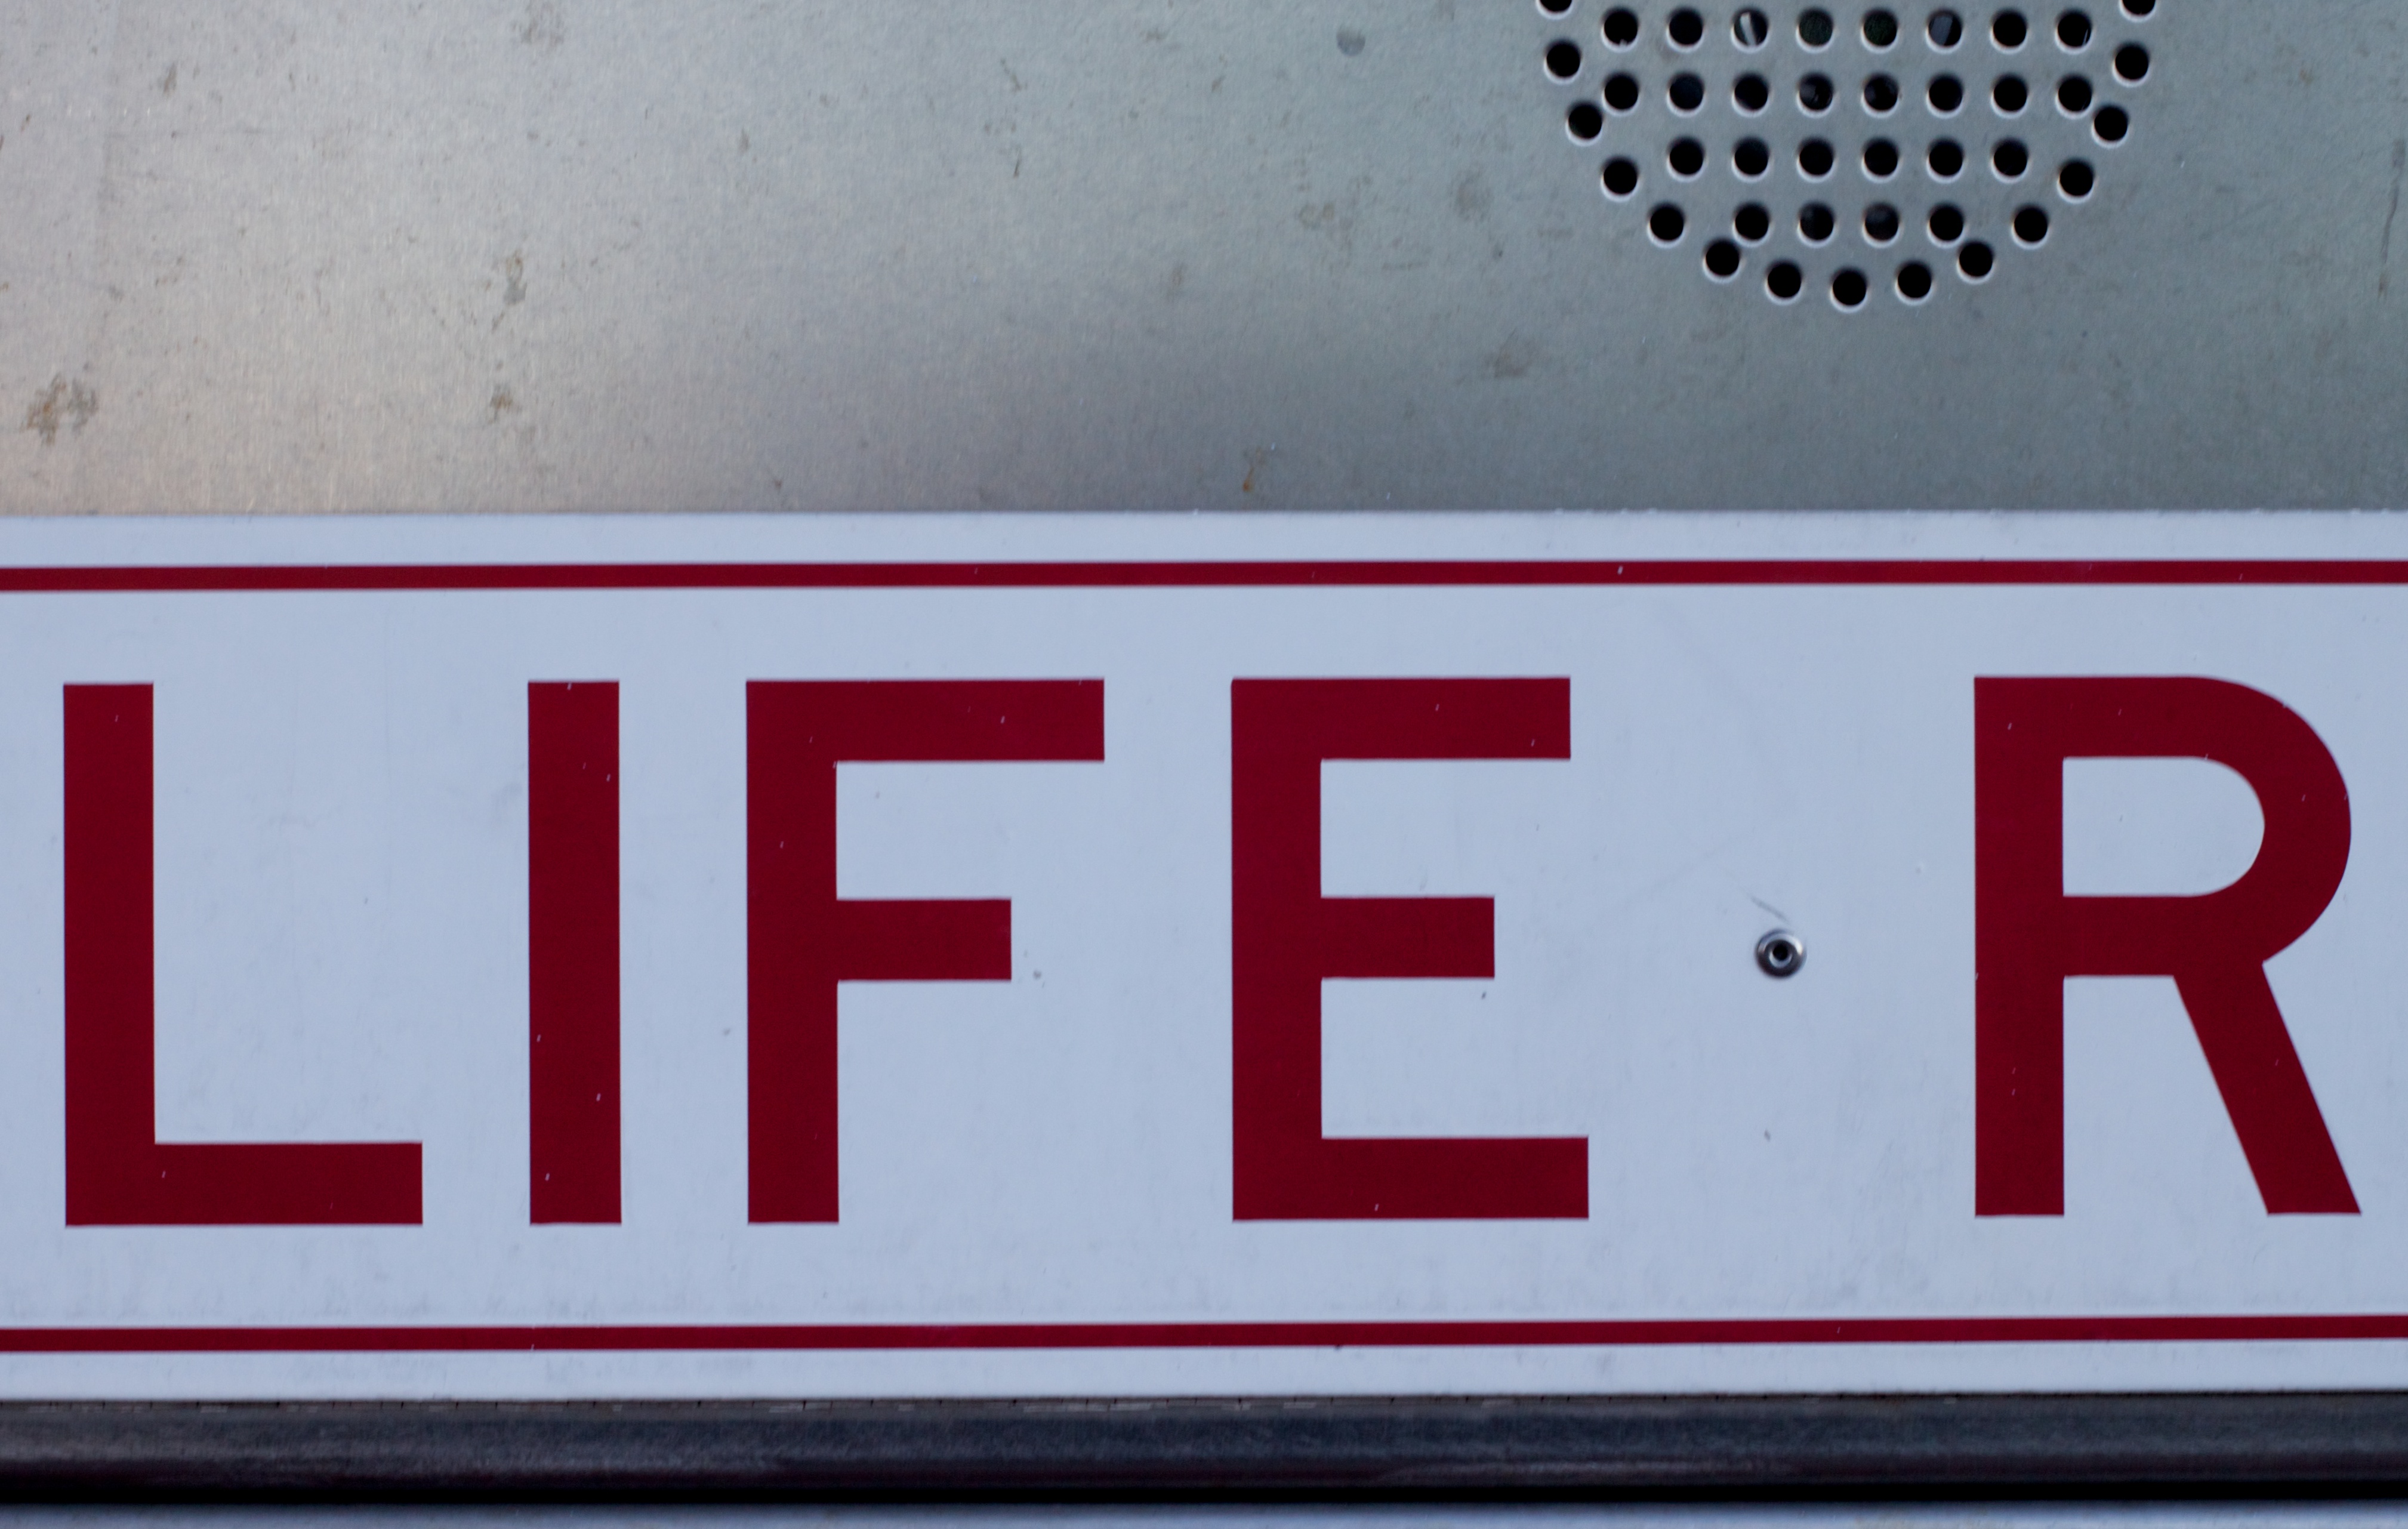
white, number, sign, line, red, signage, brand, font, shape, ds106radio, automotive exterior, vehicle registration plate